Vladimir Urin

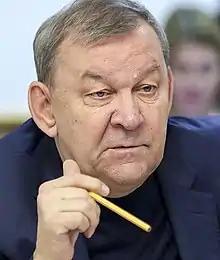
Vladimir Urin, 2018

Vladimir Georgievich Urin is a People's Artists of Russia; a Musical Theatre of Stanislavsky and Nemirovich-Danchenko director (1995–2013), then Bolshoi Theatre director until 1 December 2023.